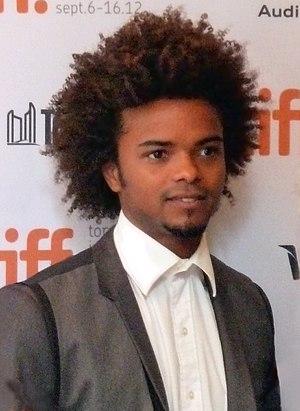
Cet article présente les personnages de la série télévisée américaine The Originals.
Tell Me a Story, ou Raconte-moi une histoire au Québec, est une série télévisée d'anthologie américaine en 20 épisodes de 42-57 minutes, créée par Kevin Williamson et diffusée entre le 31 octobre 2018 et le 6 février 2020 sur CBS All Access. Elle est basée sur la série télévisée espagnole Cuéntame un cuento créée par Marcos Osorio Vidal.
Eka Darville est un acteur australien, né le 11 avril 1989.